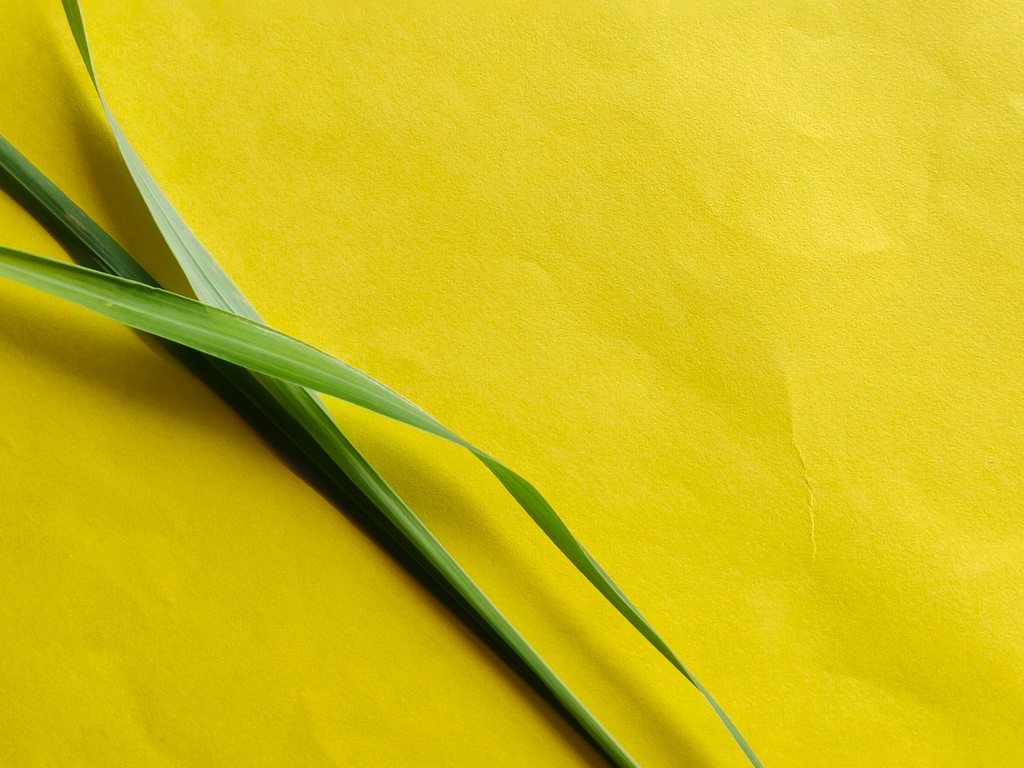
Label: Healthy